Kallawaya

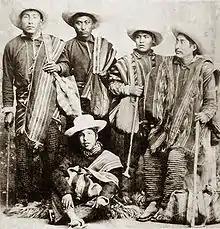
A group of Kallawaya, 1900.

The Kallawaya are an indigenous group living in the Andes of Bolivia. They live in the Bautista Saavedra Province and Muñecas Province of the La Paz Department but are best known for being an itinerant group of traditional healers that travel on foot to reach their patients. According to the UNESCO Safeguarding Project, the Kallawaya can be traced to the pre-Inca period as direct descendants of the Tiwanaku and Mollo cultures, meaning their existence has lasted approximately 1,000 years. They are known to have performed complex procedures like brain surgery alongside their continuous use of medicinal plants as early as 700 AD. Most famously, they are known to have helped to save thousands of lives during the construction of the Panama Canal, in which they used traditional plant remedies to treat the malaria epidemic. Some historical sources even cite the Kallawayas as the first to use quinine to prevent and control malaria. In 2012, there were 11,662 Kallawaya throughout Bolivia.